Borneo

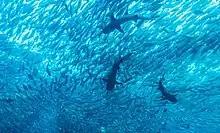
Marine life off the coast of Borneo, in the Sulu Sea

Before sea levels rose at the end of the last ice age, Borneo was part of the mainland of Asia, forming, with Java and Sumatra, the upland regions of a peninsula that extended east from present day Indochina. The South China Sea and Gulf of Thailand now submerge the former low-lying areas of the peninsula. Deeper waters separating Borneo from neighbouring Sulawesi prevented a land connection to that island, creating the divide known as Wallace's Line between Asian and Australia-New Guinea biological regions. The island today is surrounded by the South China Sea to the north and northwest, the Sulu Sea to the northeast, the Celebes Sea and the Makassar Strait to the east, and the Java Sea and Karimata Strait to the south. To the west of Borneo are the Malay Peninsula and Sumatra. To the south and east are islands of Indonesia: Java and Sulawesi, respectively. To the northeast are the Philippine Islands. With an area of , it is the third-largest island in the world, and is the largest island of Asia (the largest continent). Its highest point is Mount Kinabalu in Sabah, Malaysia, with an elevation of .